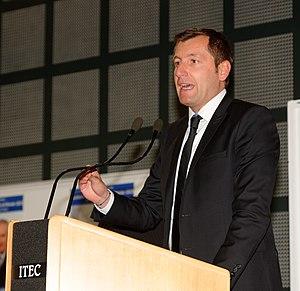
Alain Chrétien, né le 17 mars 1975 à Vesoul, est un homme politique français, membre de l'Union pour un mouvement populaire, des Républicains puis d'Agir depuis le 26 novembre 2017.